Greater Green River Basin

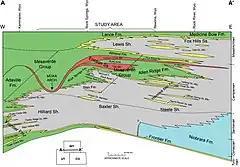
A generalized cross section of the Upper Cretaceous Units shown from west to east along Southwestern Wyoming.

There are many source rocks in the GGRB, up to 9 viable units, but the most abundant producers of hydrocarbons are the Permian Phosphoria Formation, the Cretaceous Mowry Shale, and the Cretaceous Mesaverde Group. The Cretaceous source rocks are all marine shales that were deposited in a foreland basin created by the Cretaceous seaway. The marine shales experienced subsidence from the erosion of the Sevier Orogeny as well as Progradational accumulation that topped these anoxic marine shales with clastic alluvium. The clastic alluvium units now serve as a great reservoir rock for the marine shales deposited from the Permian into the Cretaceous.